The Treatment (2006 film)

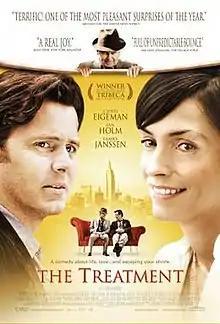

The Treatment is an American romantic comedy film released in 2006 produced and directed by Oren Rudavsky and starring Chris Eigeman and Famke Janssen.